Shannon Sharpe

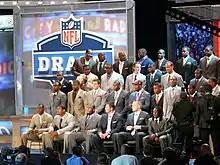
2011 NFL Hall of Famers, including Shannon Sharpe (back row, center), with 2011 NFL Draft Class invitees

On November 28, 2010, Sharpe was nominated as a semi-finalist for induction into the 2011 Pro Football Hall of Fame, along with Art Modell and 24 others, among them Jerome Bettis, Roger Craig, Marshall Faulk, and Deion Sanders. Subsequently, on February 6, 2011, Shannon Sharpe was inducted into the Pro Football Hall of Fame.